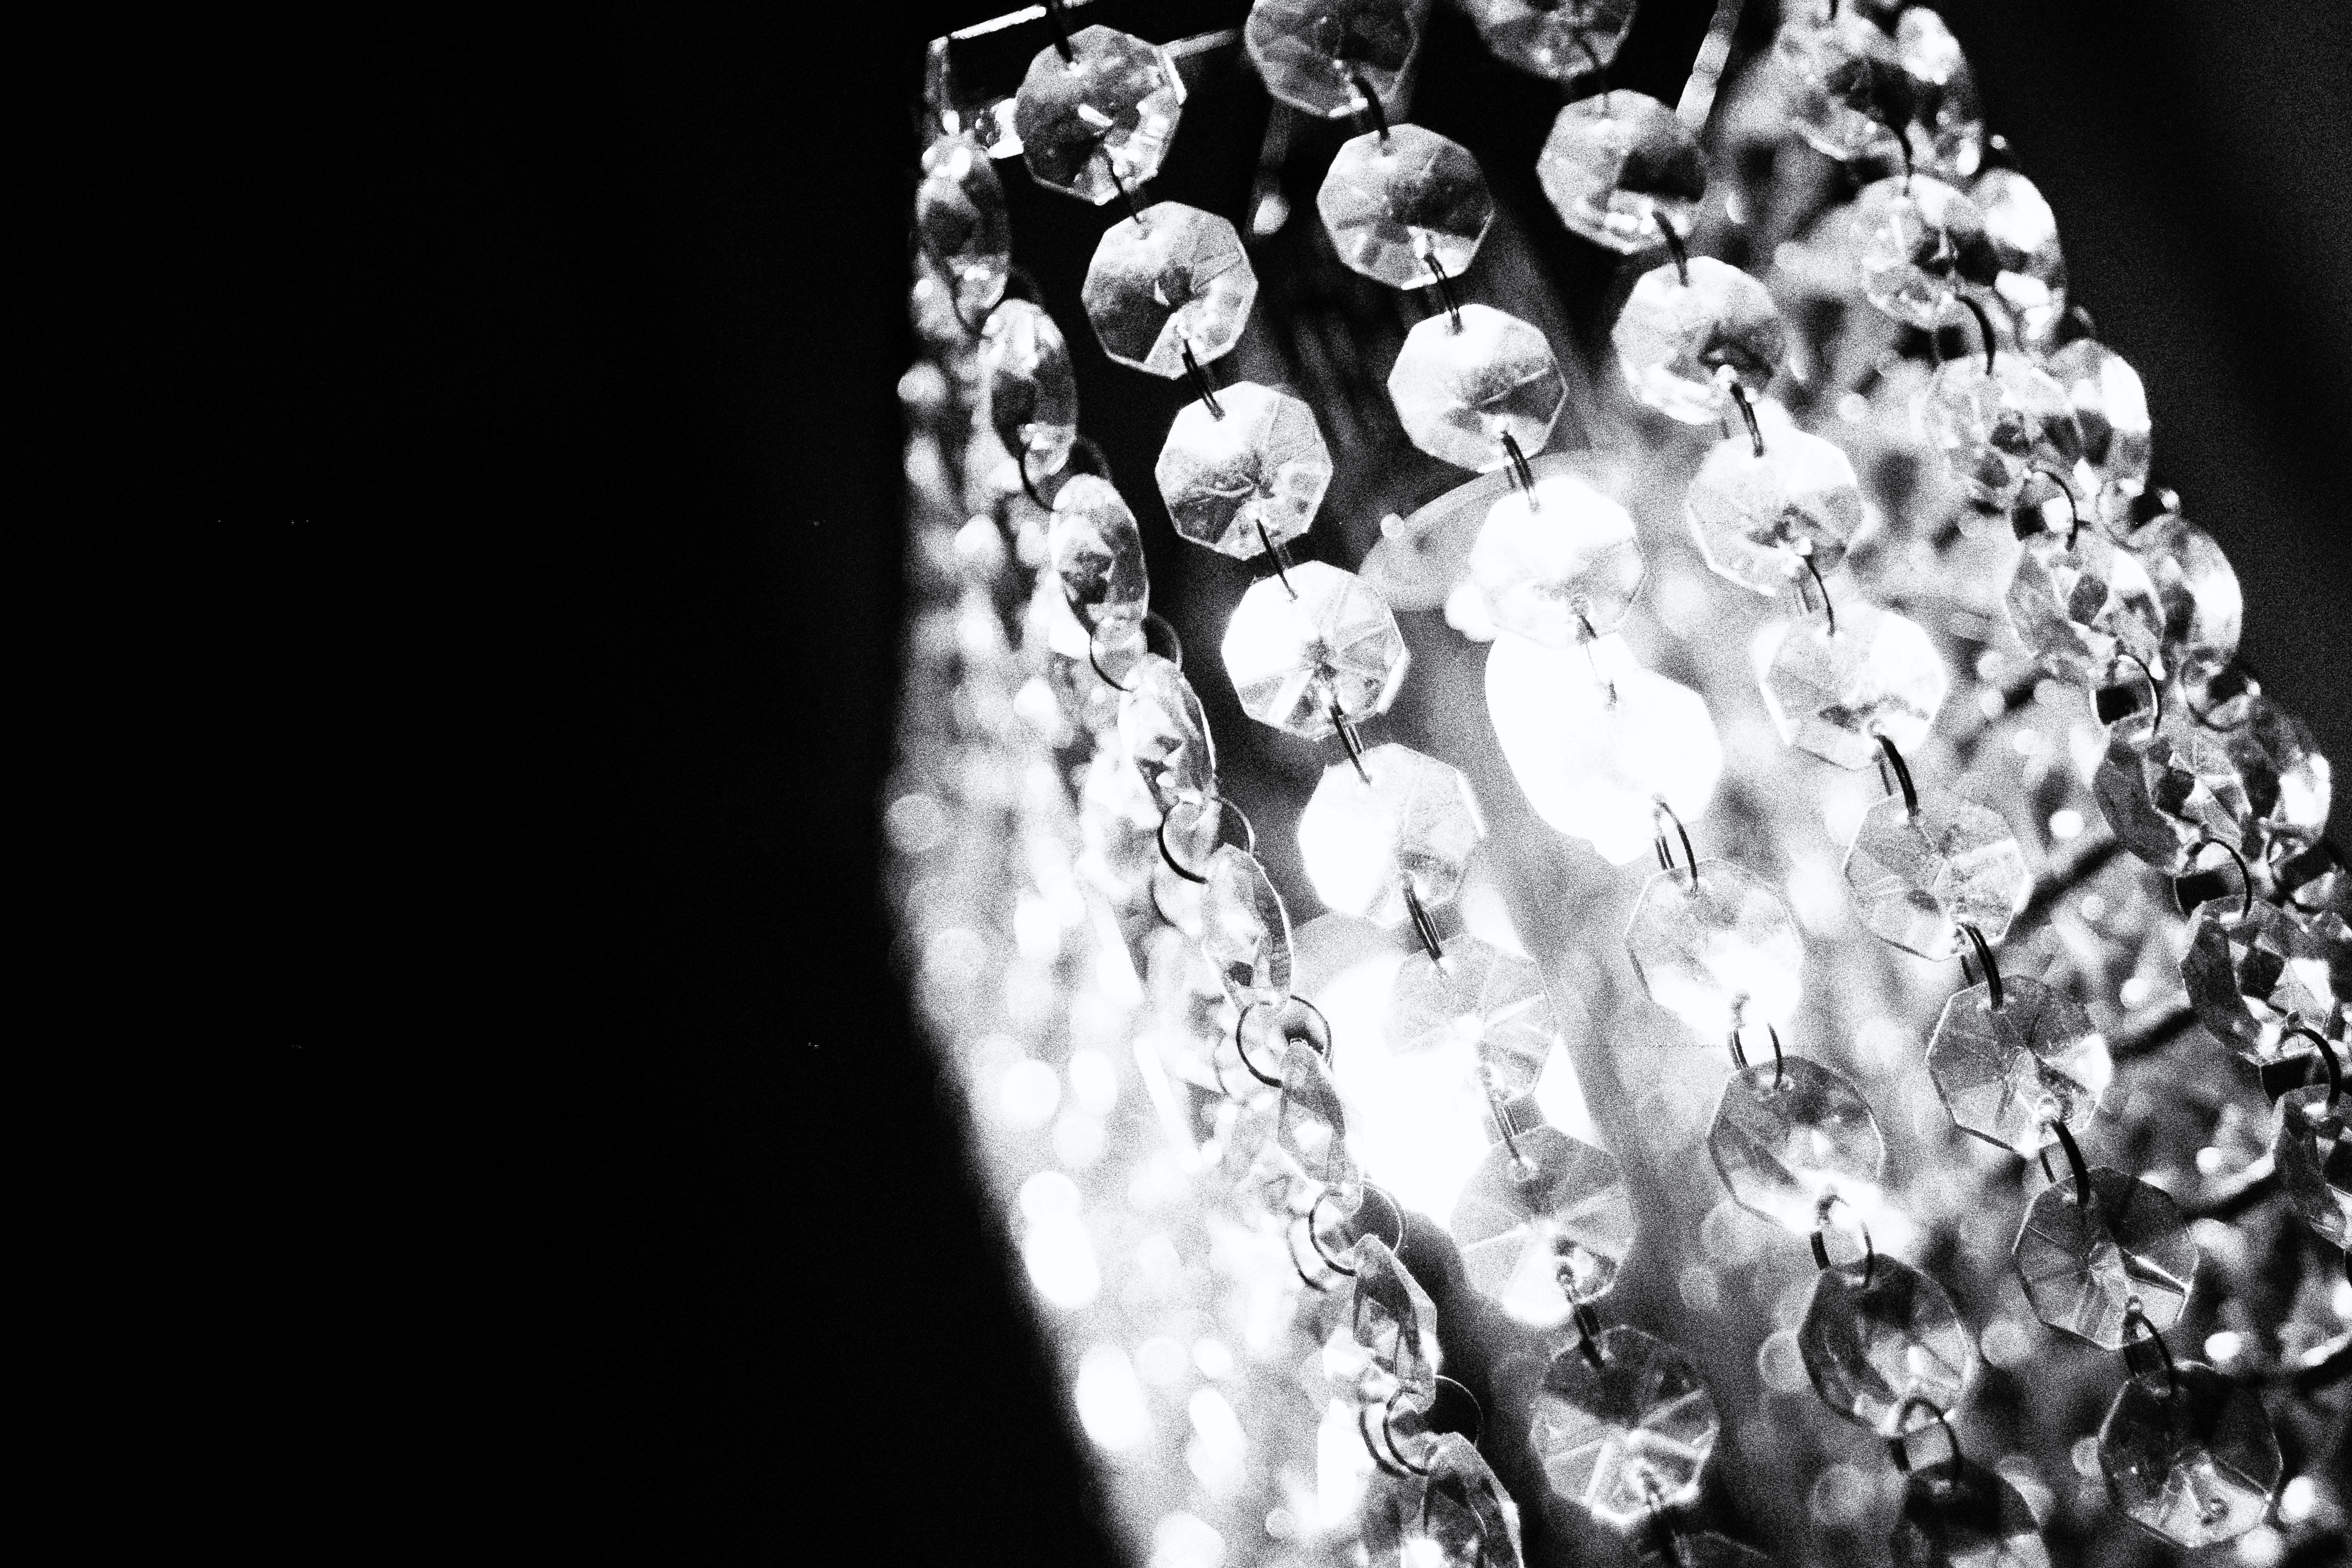
black and white, white, photography, flower, black, monochrome, close up, organ, macro photography, monochrome photography